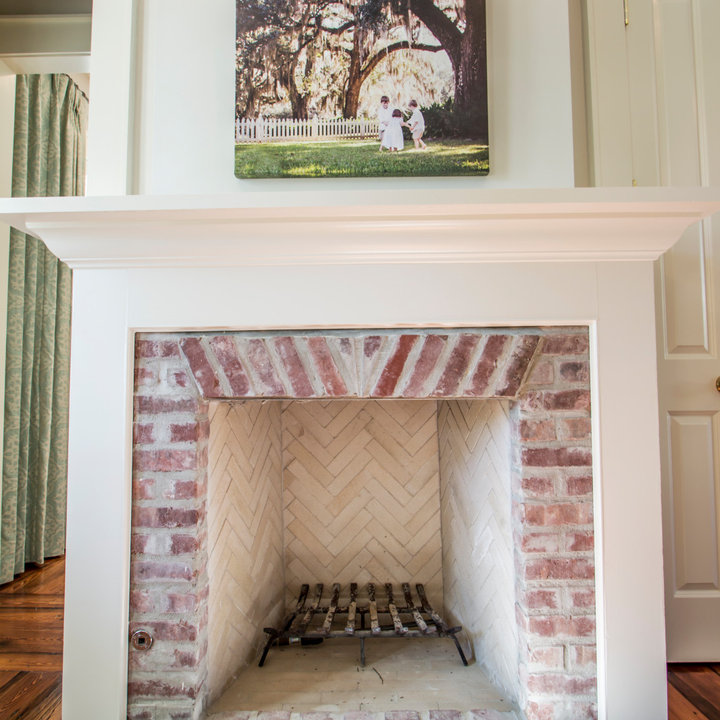
Style: Classic